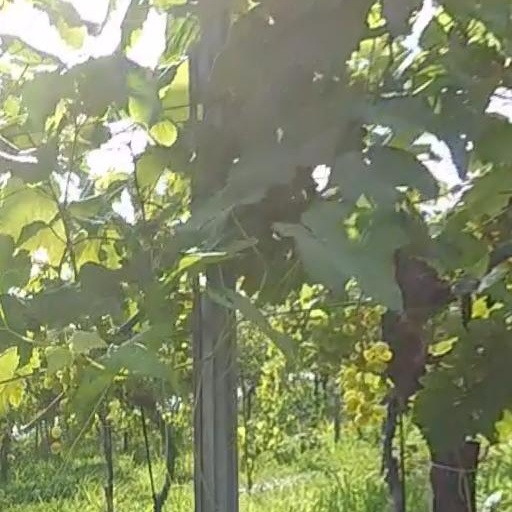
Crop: grape